Athletico Mince

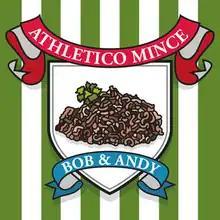

Athletico Mince is a British comedy podcast hosted by Bob Mortimer and Andy Dawson. The series began life as a humorous take on the world of football, including discussions such as whether being gentle in the Premier League makes one a better manager. As the podcast evolved however, the focus of the segments has switched more towards the bizarre, and often true, experiences and encounters of the hosts. Despite the move away from football, there are still a number of features that include personalities within the world of sport such as Steve McClaren, Mark Lawrenson and Peter Beardsley. Other features include Bob’s trips to South Africa, Dom Littlewood and Andy's interactions with Jeremy Corbyn.